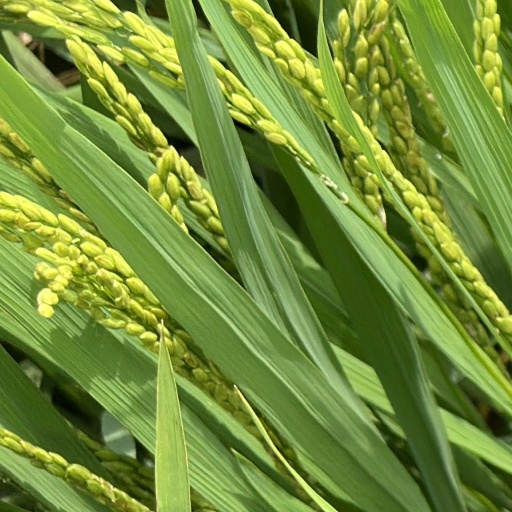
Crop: rice